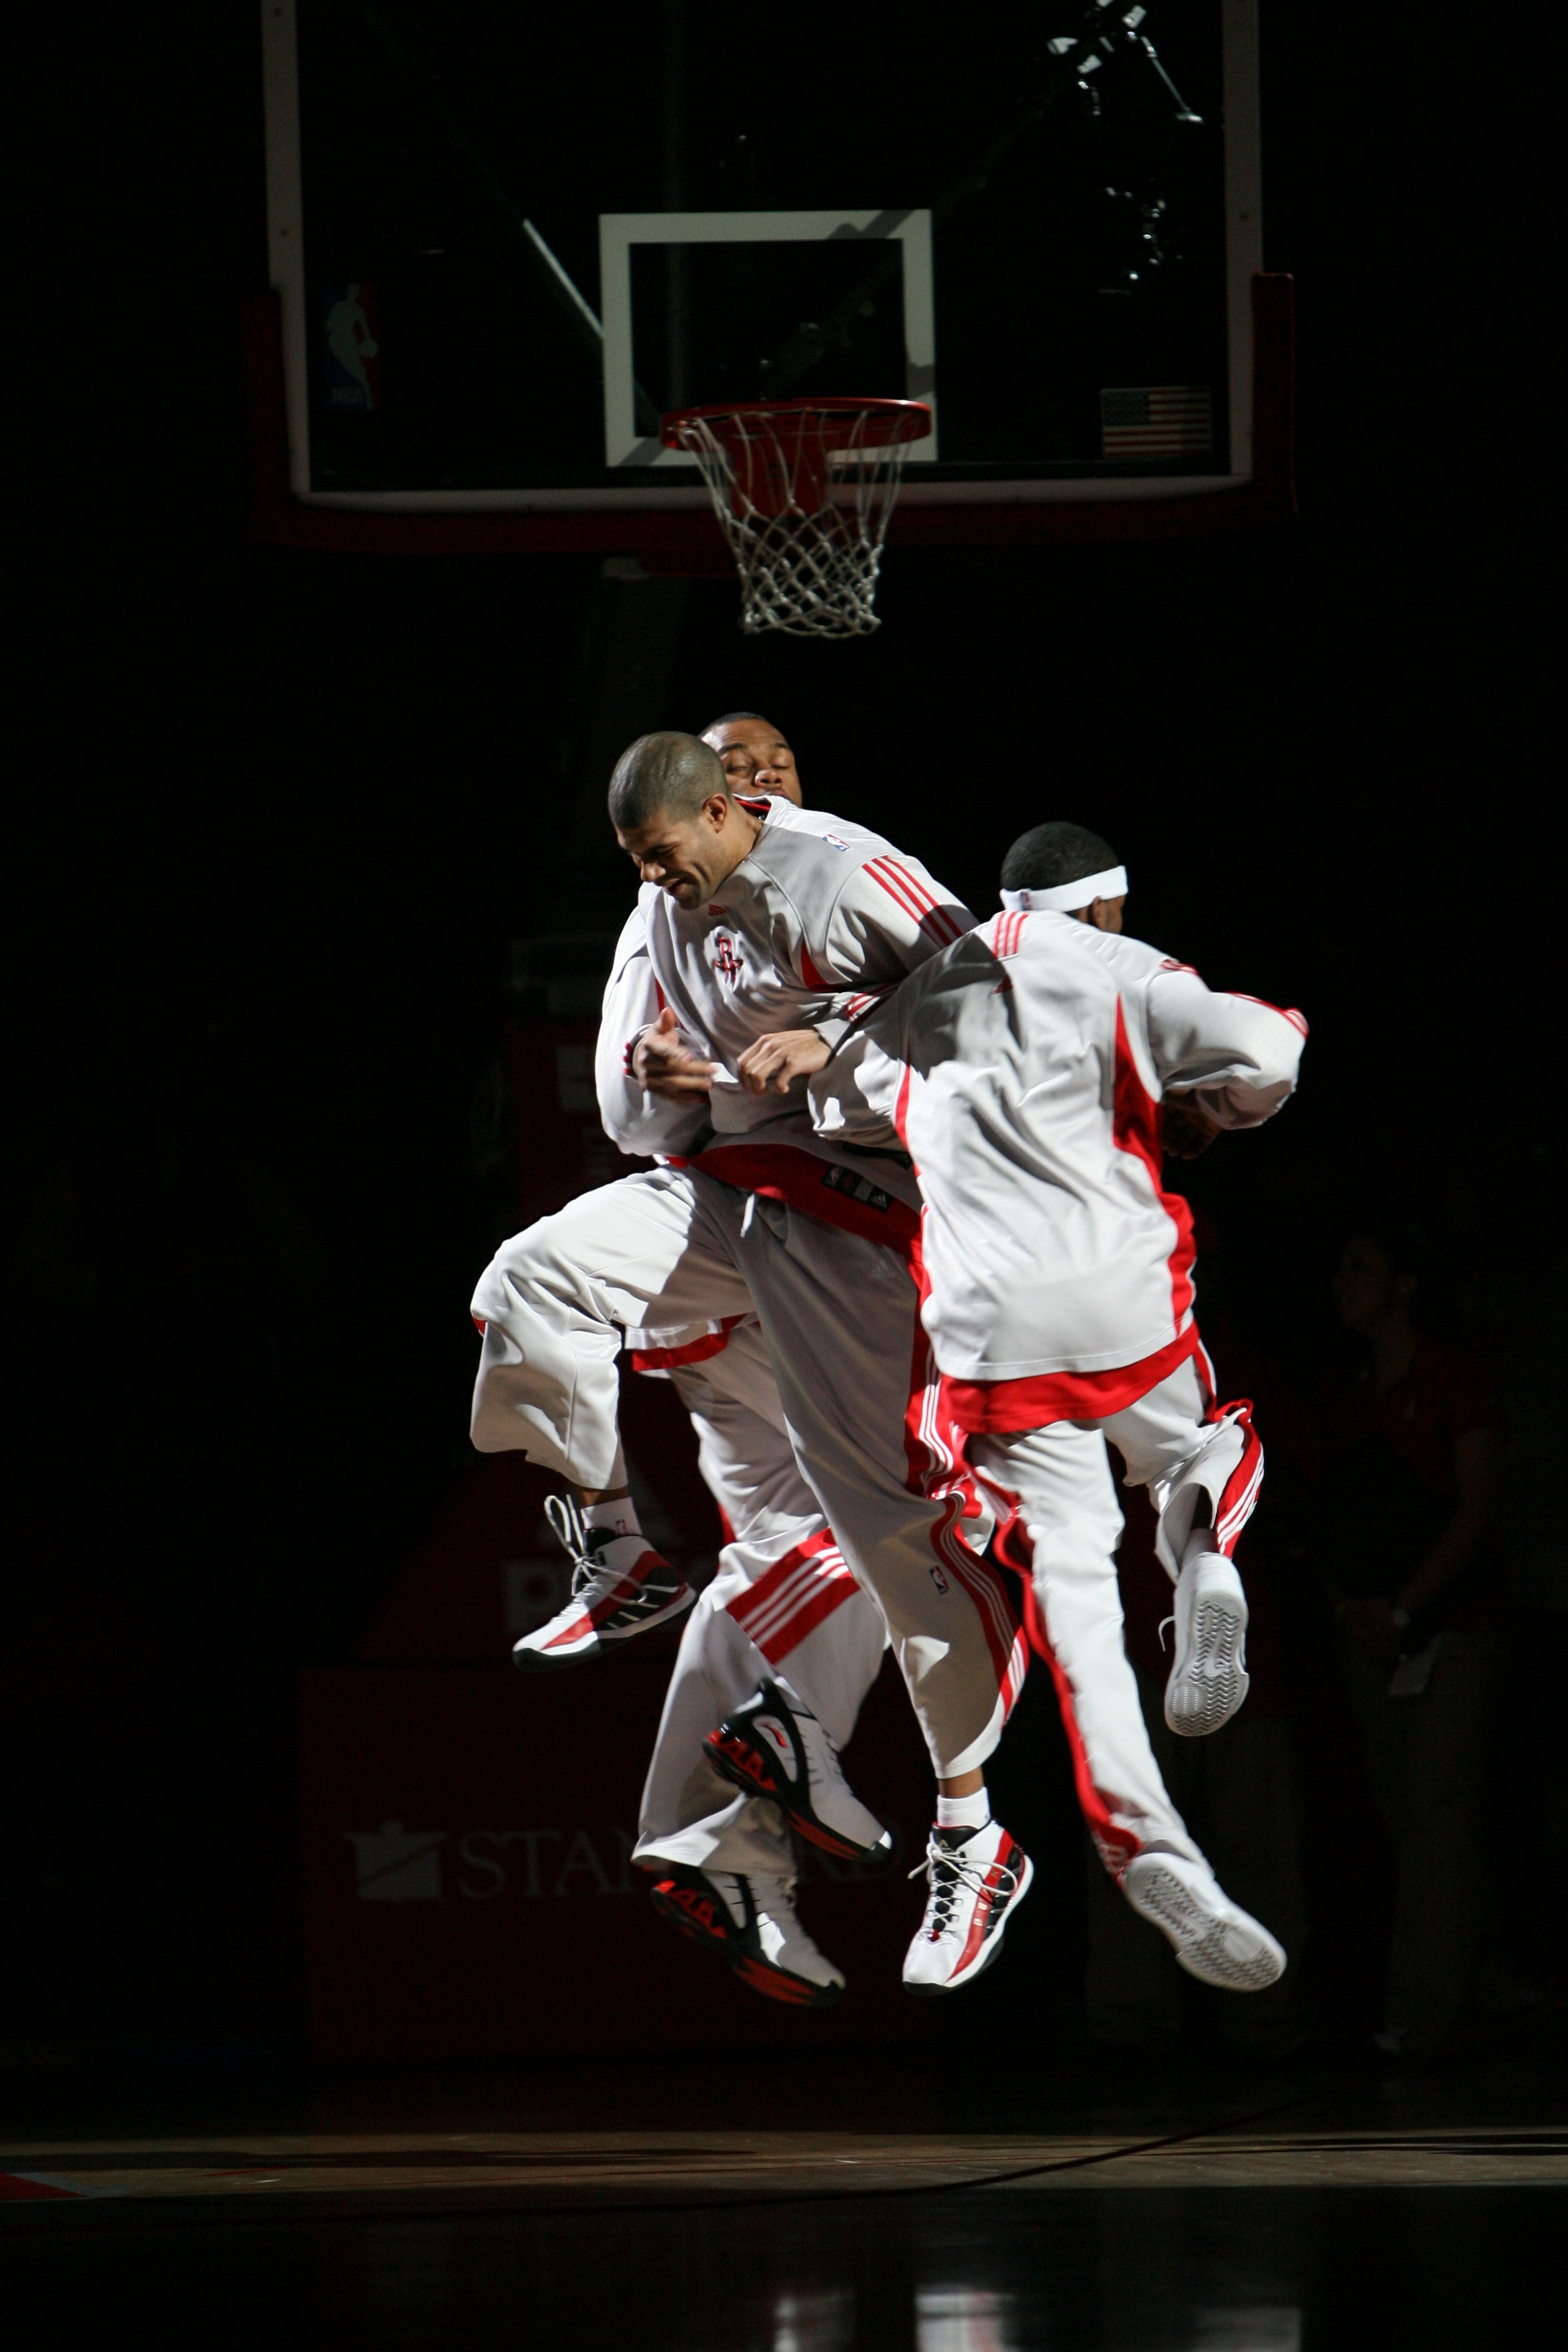
sport, game, play, jump, male, jumping, dance, basketball, athletic, action, arena, team, sports, court, players, athlete, active, taekwondo, backboard, pre game, dunk, professional basketball, basketball moves